Google Nexus

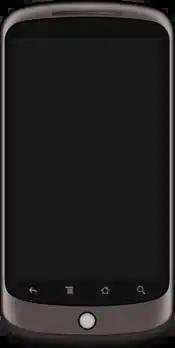
Nexus One

The Nexus One was manufactured by HTC and released in January 2010 as the first Nexus phone. It was released with Android 2.1 Eclair, and was updated in May 2010 to be the first phone with Android 2.2 Froyo. It was further updated to Android 2.3 Gingerbread. It was announced that Google would cease support for the Nexus One, whose graphics processing unit (GPU) is poor at rendering the new 2D acceleration engine of the UI in Android 4.0 Ice Cream Sandwich. The Nexus S and newer models have hardware designed to handle the new rendering. It was the only Nexus device to have card storage expandability (SD).